1980–81 Ipswich Town F.C. season

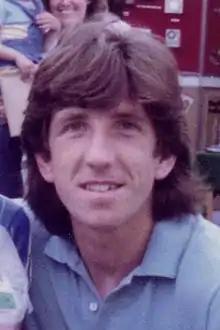
Paul Mariner scored three times during Ipswich's FA Cup run.

Ipswich's European campaign commenced in the first round of the UEFA Cup against Greek team Aris Salonika. The first leg, at Portman Road, was an ill-disciplined match which saw Aris' Giorgos Foiros sent off after a second yellow card towards the end of the first half. Ipswich were awarded three penalties, all of which were converted by John Wark, who also scored a fourth from open play. Aris also scored from the spot through Theodoros Pallas in what would be a consolation goal in a 5–1 win for Ipswich, described as a "sparkling" victory by the "Belfast Telegraph". Two weeks later, Aris won 3–1 in the return leg, taking an early 2–0 lead before Gates pulled one back for Ipswich. Although Aris scored a third midway through the second half, Ipswich progressed to the next round 6–4 on aggregate, where they faced Bohemians of Prague. A 3–0 home win saw Wark on target twice more, who was substituted off with a tendon injury, to be replaced by Kevin Beattie who scored a third for Ipswich with a free kick, described in "The Times" as a "thunderbolt". The goal would prove to be pivotal as Ipswich, without regular goalkeeper Paul Cooper, midfielder Thijssen and striker Mariner, all through injury, lost the away leg 2–0 with goals from Antonín Panenka and Tibor Mičinec, but qualified for the third round 3–2 on aggregate. Three weeks later, Ipswich faced Widzew Łódź from Poland, who had defeated Manchester United and Juventus in previous rounds, at Portman Road. Wark once again found the net, scoring a hat-trick with goals from Alan Brazil and Paul Mariner completing a comprehensive 5–0 victory, the only negative being a trip to hospital for Mick Mills for 15 stitches in a cut to his shin. On a frozen pitch which many observers considered to be dangerous, Widzew Łódź won the away leg 1–0, with scoring for the hosts but went out 5–1 on aggregate. The lead from the first leg allowed Robson to withdraw Mariner and Mühren, as he said that he was prioritising Ipswich's league challenge.